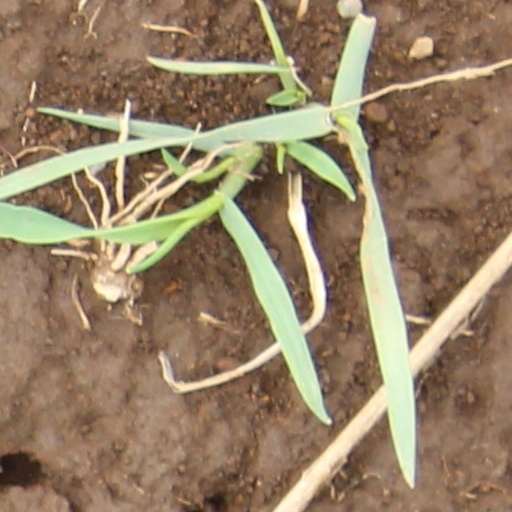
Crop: wheat